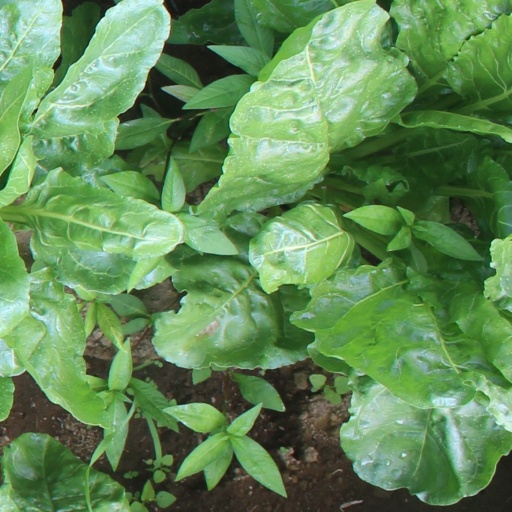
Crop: sugar beet